Neustadt an der Donau

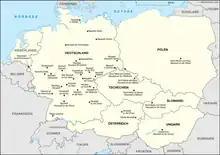
All the Neustadt in Europe

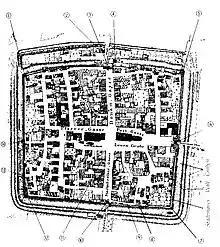
Plan of the city from 1819

Neustadt an der Donau is a town in Lower Bavaria on the Danube in Bavaria, Germany. Lying on the western border of Landkreis Kelheim, Neustadt is primarily known for the thermal spa Bad Gögging. Neustadt had a population of 12,753 as of December 31, 2003.